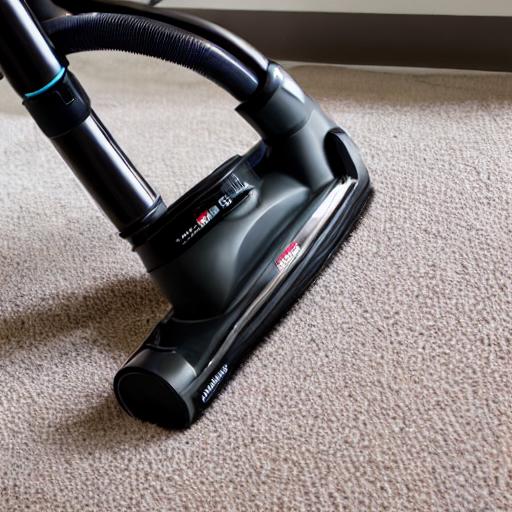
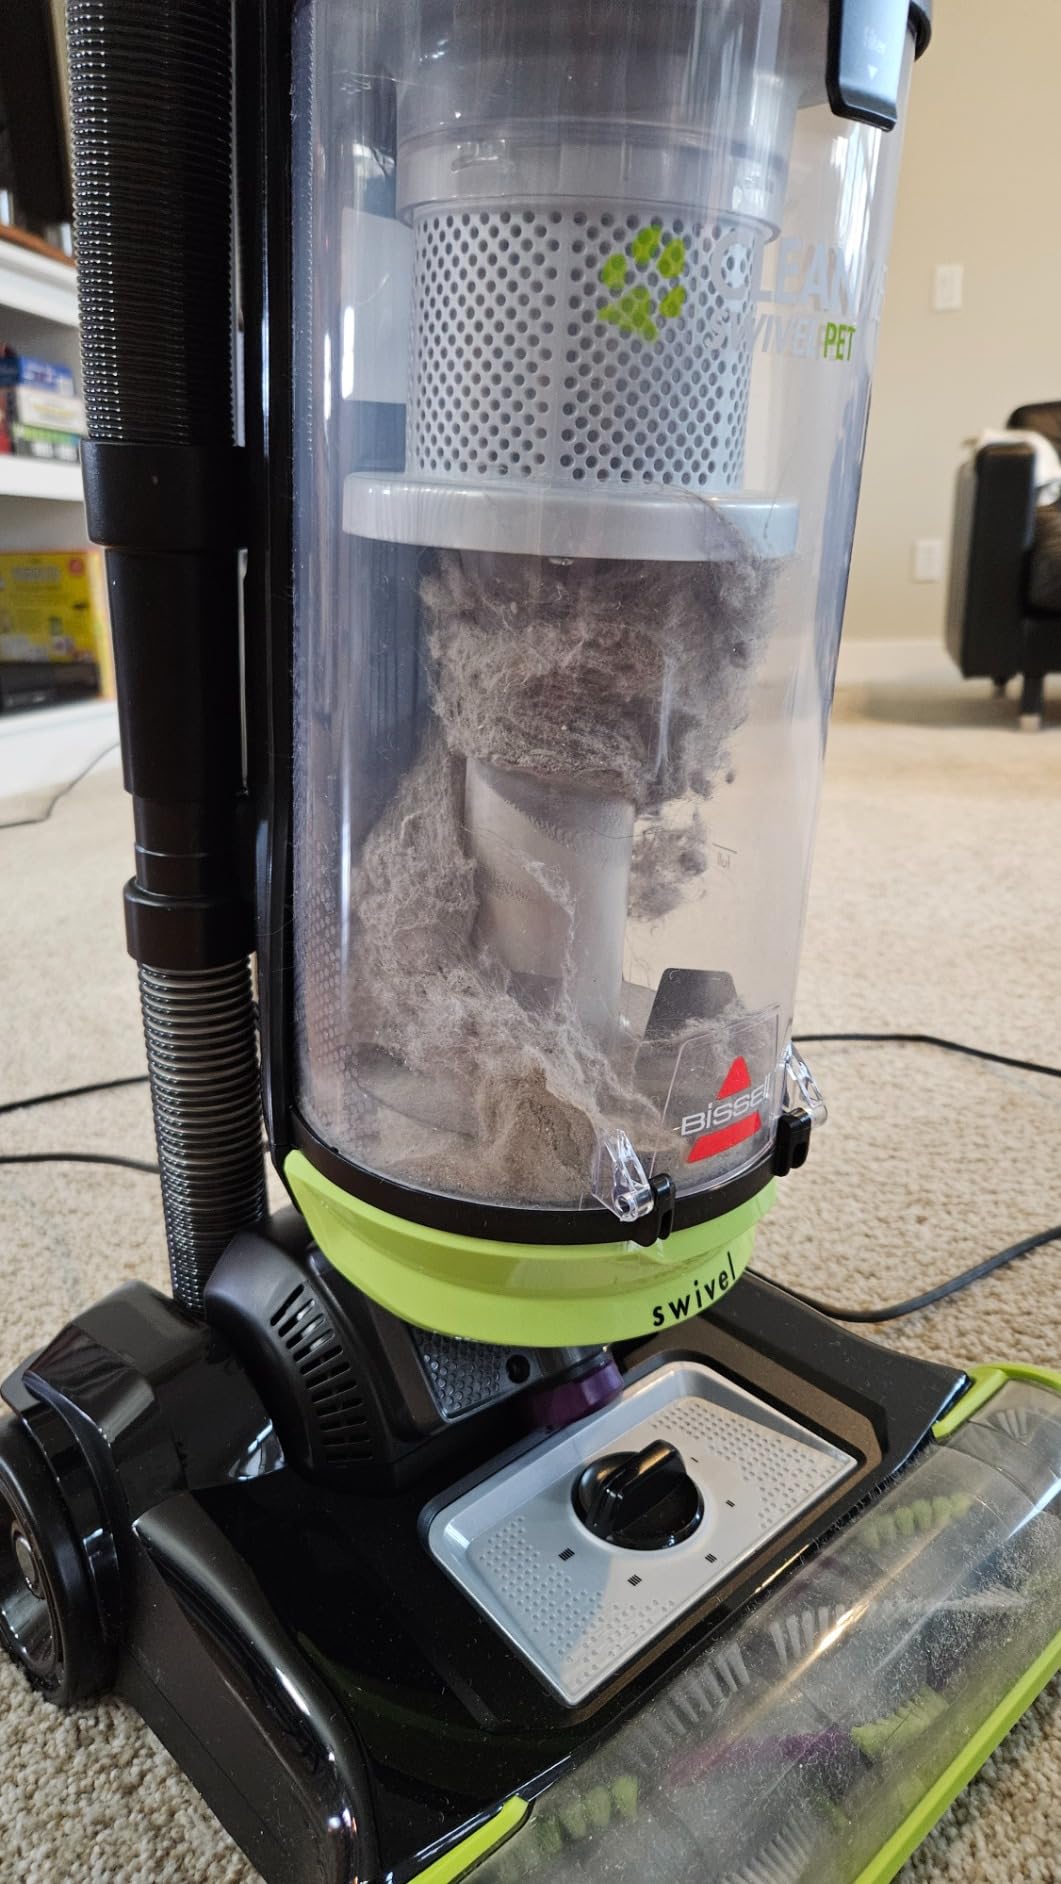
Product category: items_vacuum
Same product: no